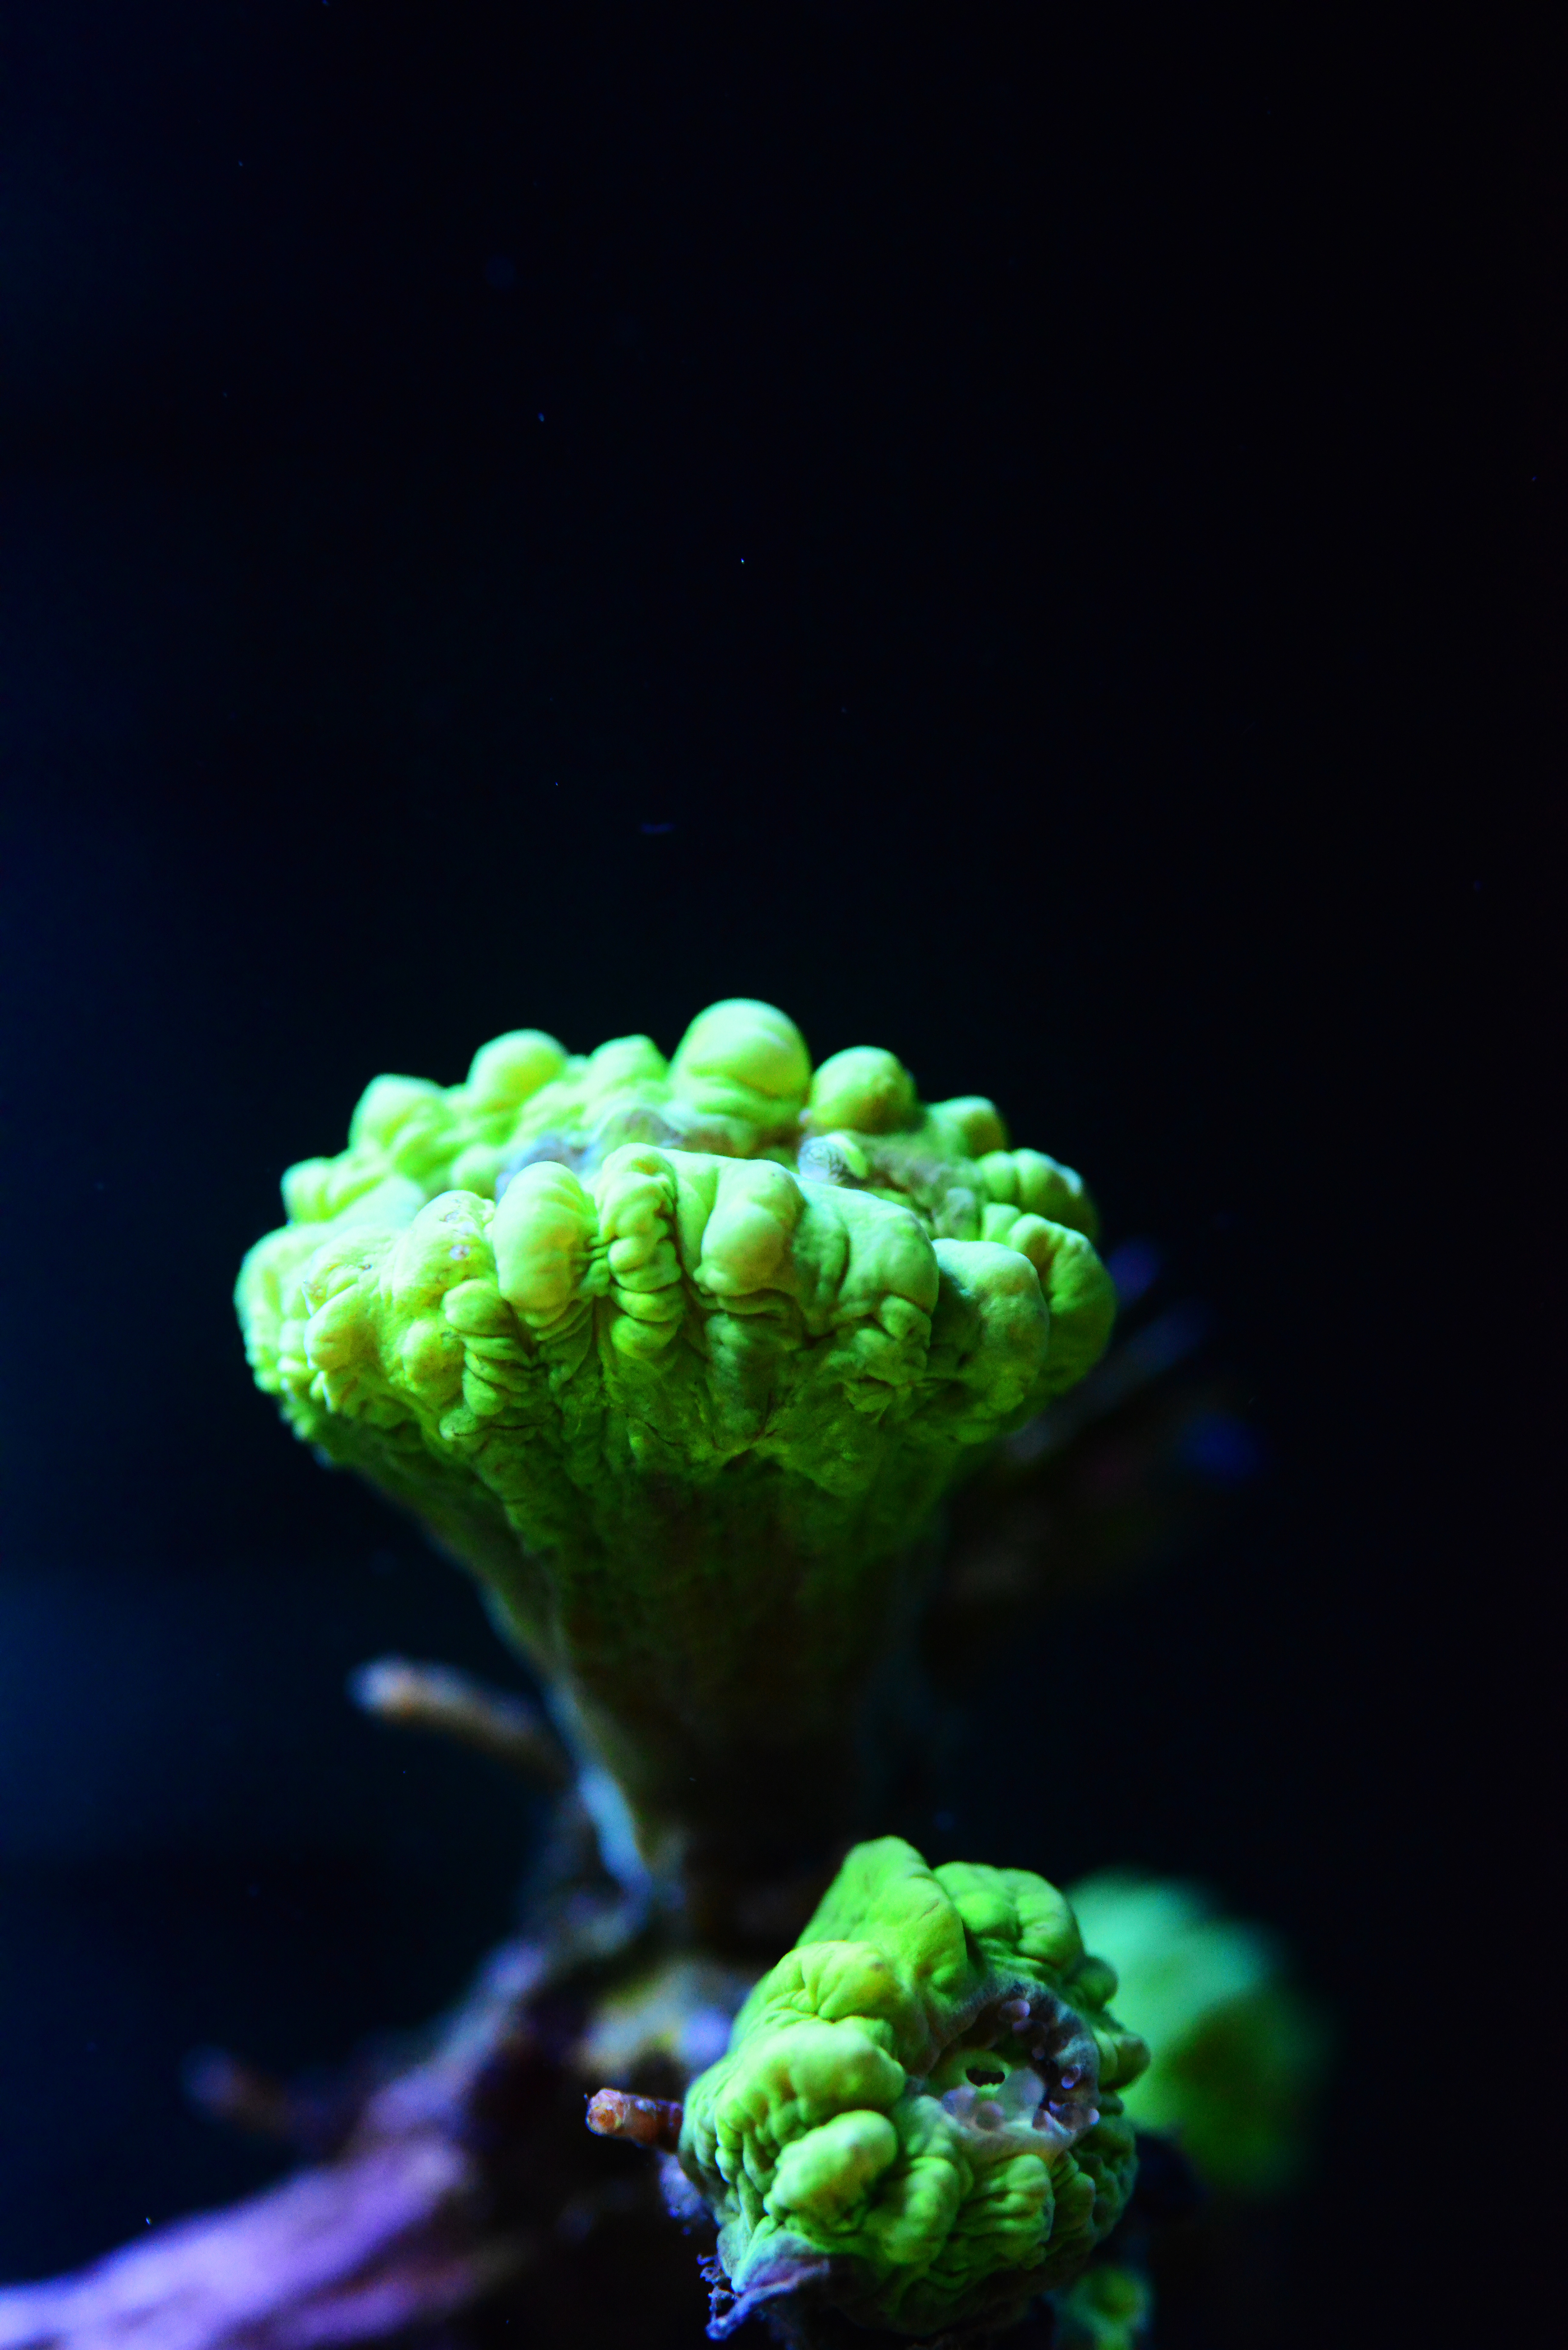
plant, photography, leaf, flower, pollen, green, produce, biology, flora, coral, reef, close up, aquarium, marine, candy cane, saltwater, macro photography, land plant, stony coral, polyps